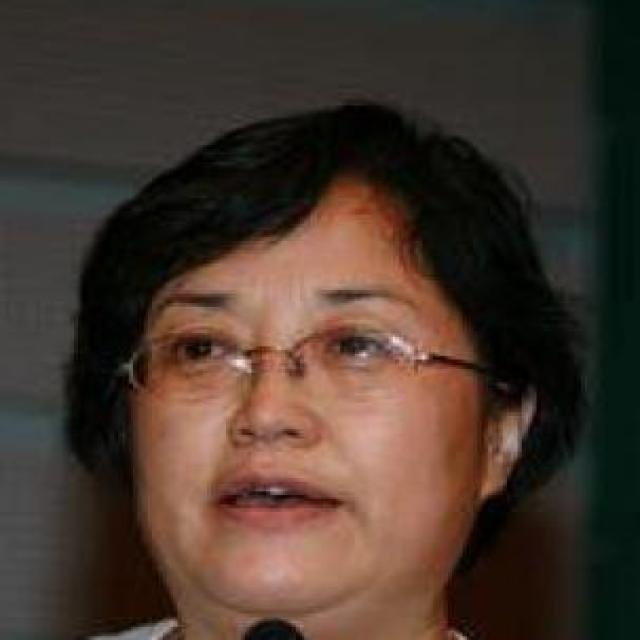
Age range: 45-64